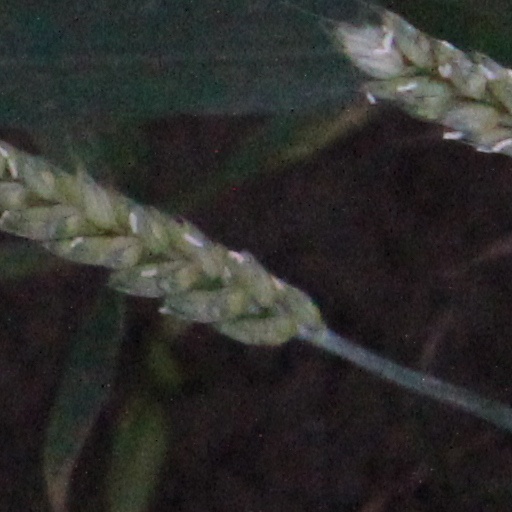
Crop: wheat